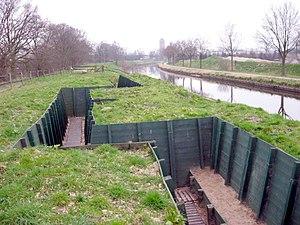
La guerre de tranchées est une forme de guerre où les combattants s'abritent dans des lignes fortifiées, largement constituées de tranchées, dans lesquelles les soldats sont relativement protégés des armes légères et de l'artillerie. C'est devenu une expression familière pour désigner la guerre de positions, une paralysie du conflit et l'épuisement progressif des forces opposées.